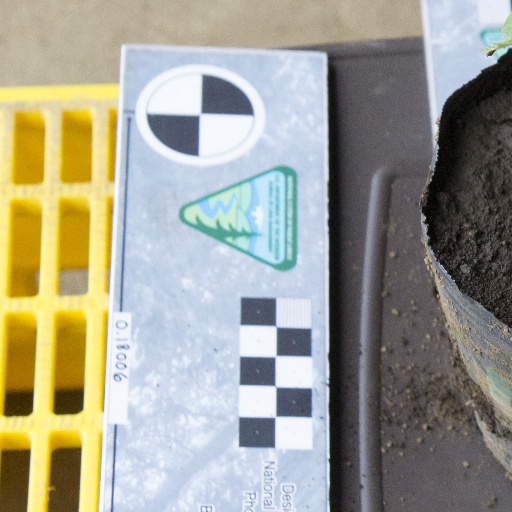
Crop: soybean